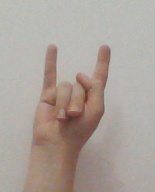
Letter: la